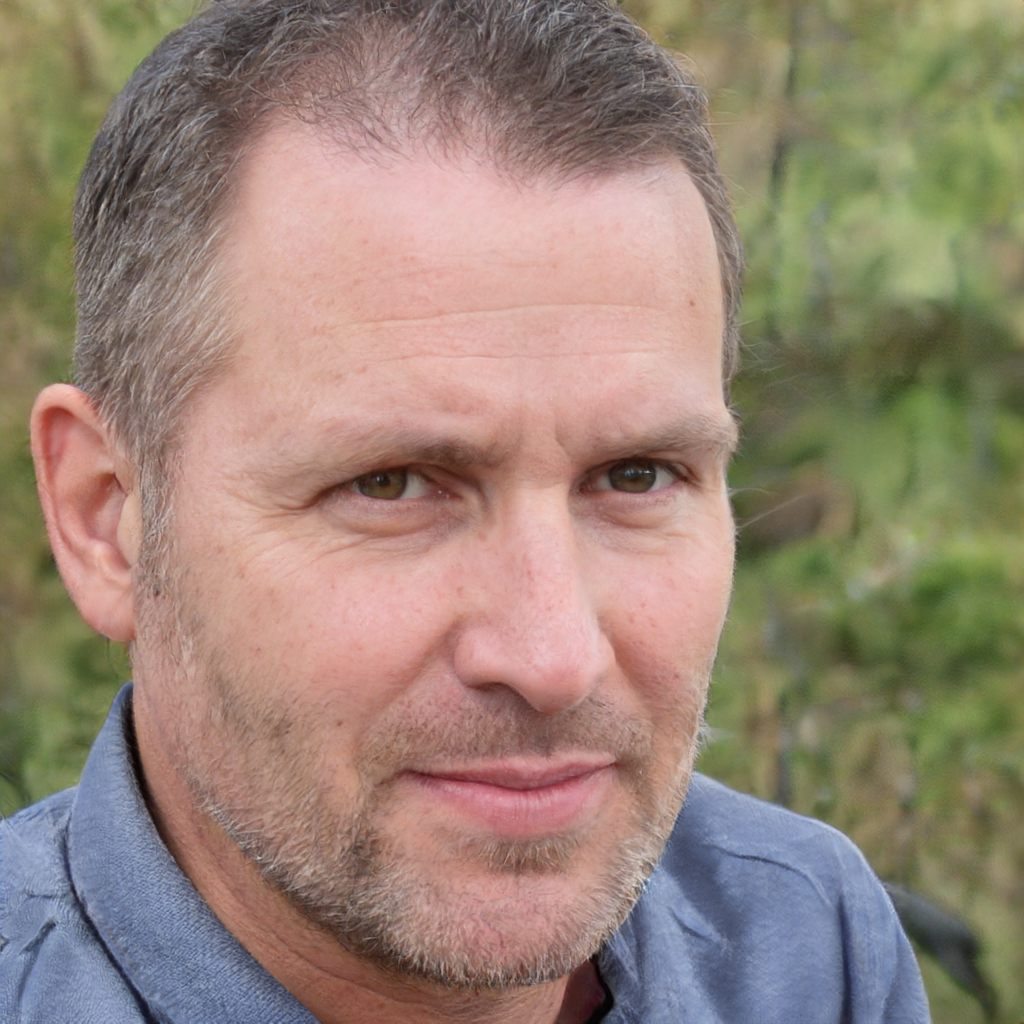
Gender: Male